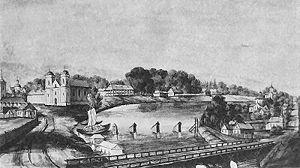
Mahiliow ou Moguilev est une ville de Biélorussie et la capitale administrative de la voblast de Mahiliow ou oblast de Moguilev. Sa population s'élevait à 380 440 habitants en 2017, ce qui en fait la troisième plus grande ville de Biélorussie.